Beeville, Texas

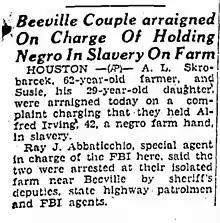
A contemporary newspaper article reporting on the Alfred Irving case (October 2, 1942 - "The Brownsville Herald")

In September 1942, Alfred Irving, who is believed to be one of the final chattel slaves in the United States, was freed at a farm near Beeville. Alex L. Skrobarcek and his daughter, Susie, were indicted by a federal grand jury in Laredo, Texas on November 9, 1942. The pair were found guilty in federal court in Corpus Christi on March 18, 1943. Alex Skrobarcek was sentenced to four years in prison, and Susie Skrobarcek two years.